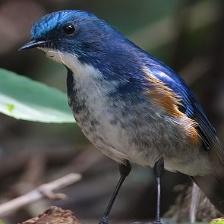
Species: HIMALAYAN BLUETAIL
Scientific name: TARSIGER RUFILATUS